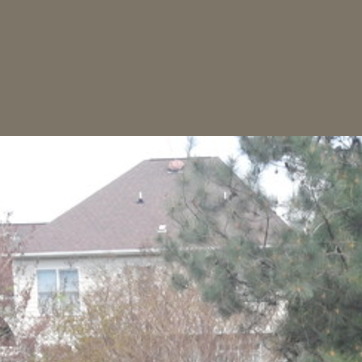
Material: other